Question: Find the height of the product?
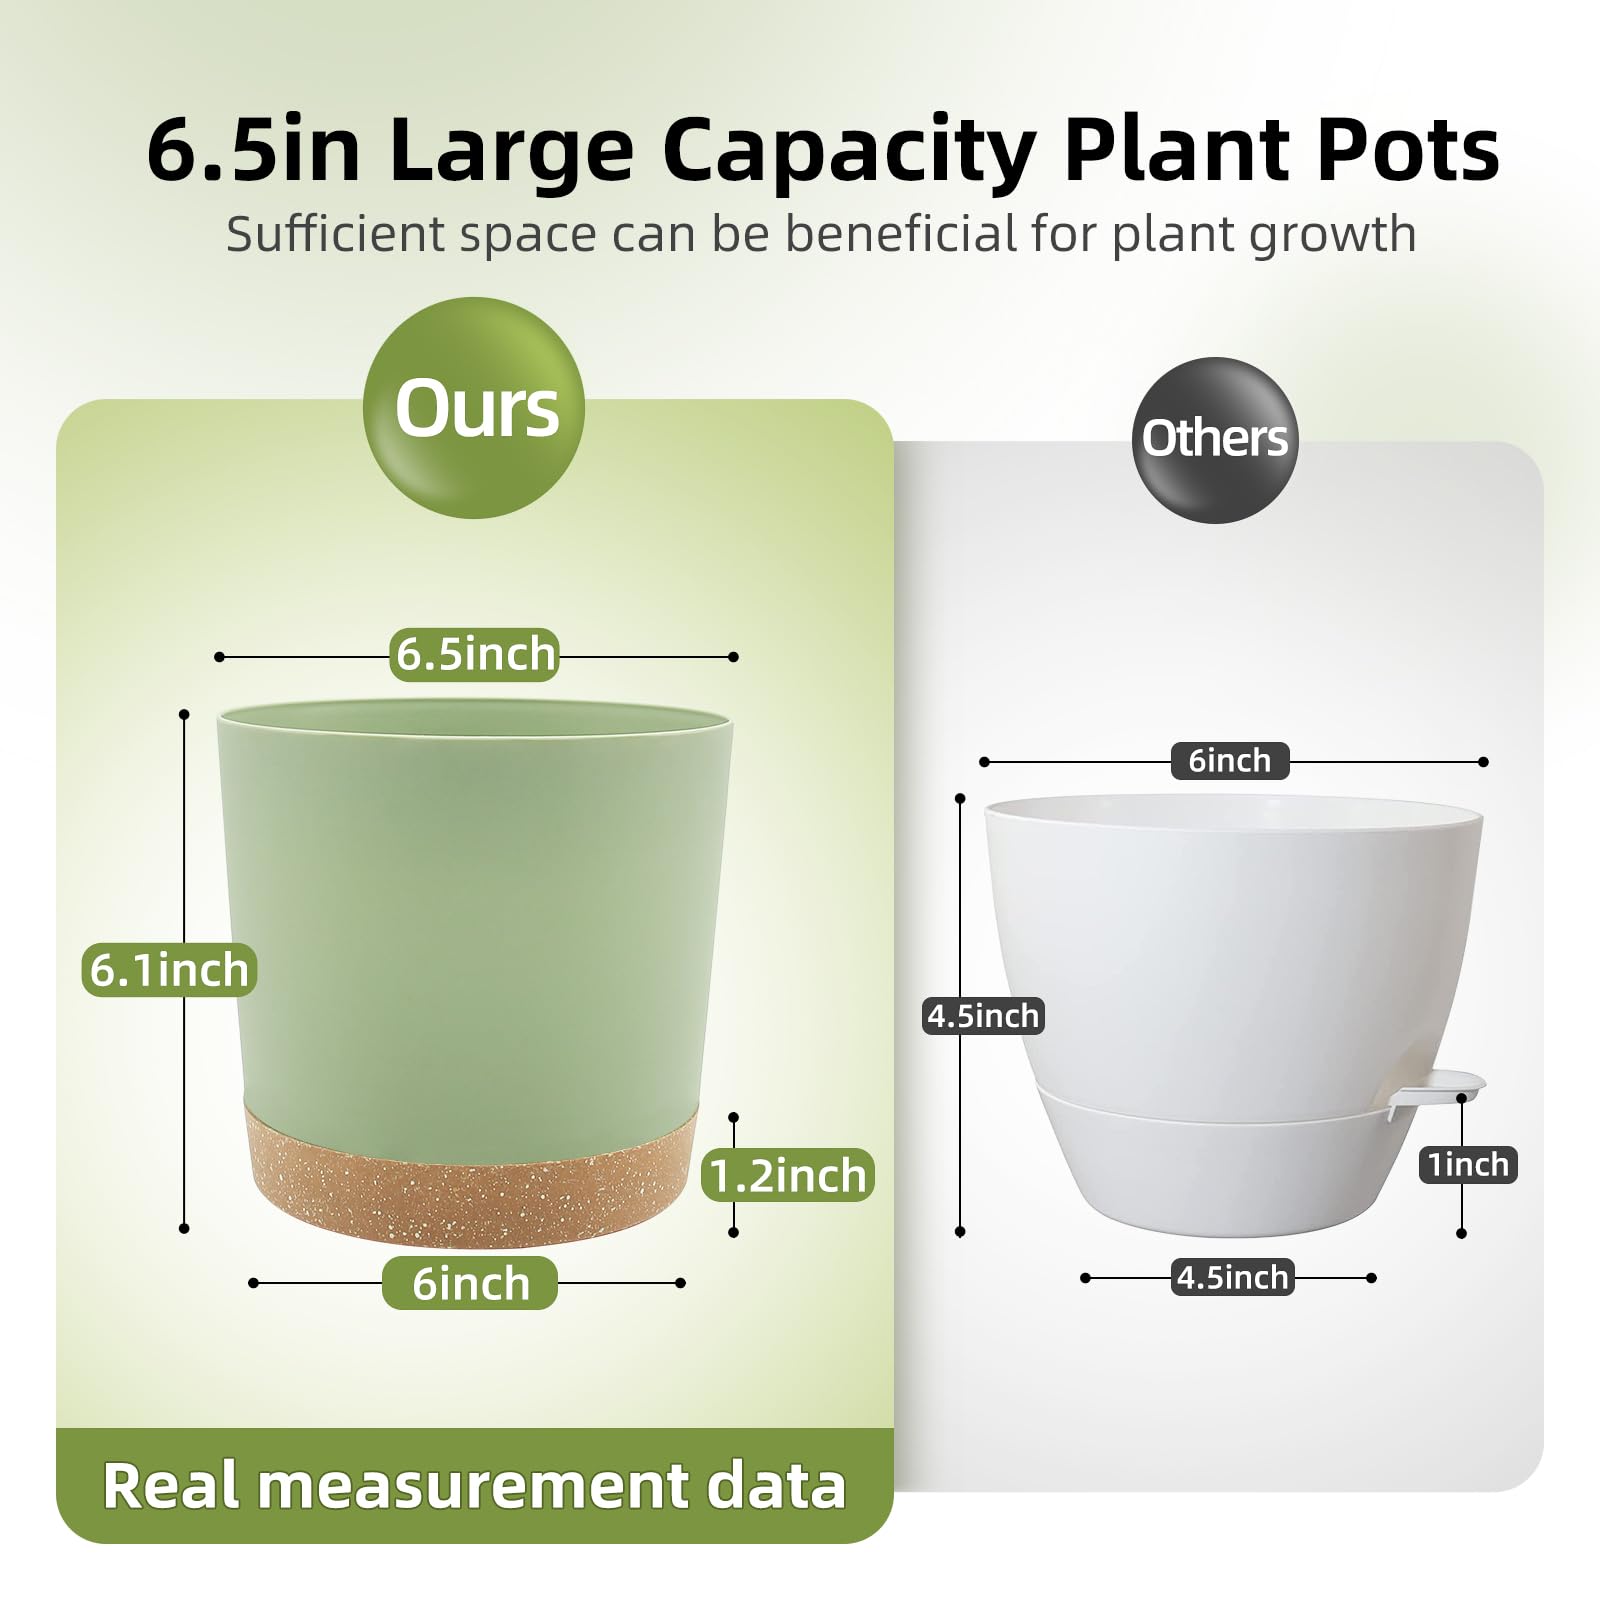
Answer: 6.1 inch